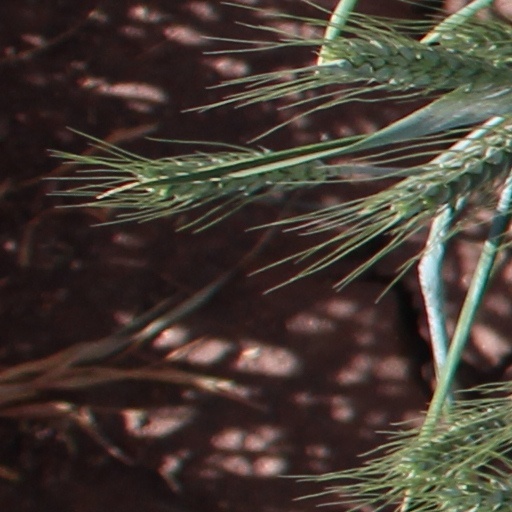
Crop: wheat